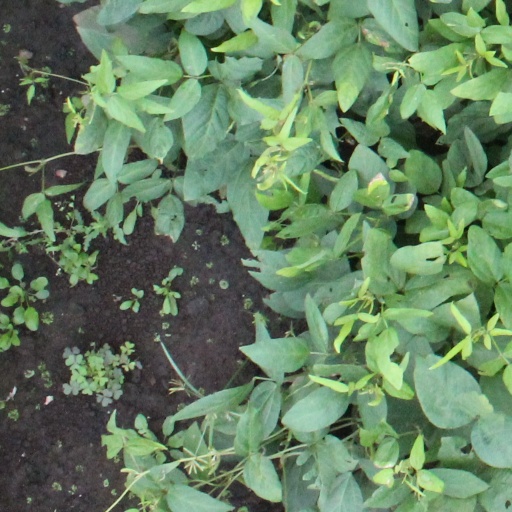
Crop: soybean